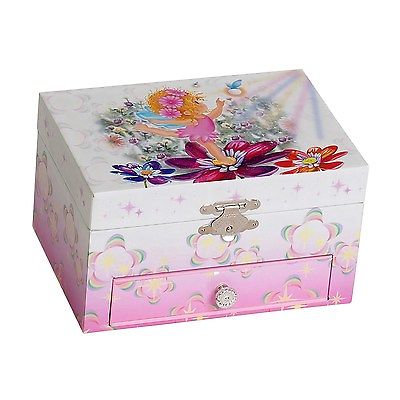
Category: cabinet